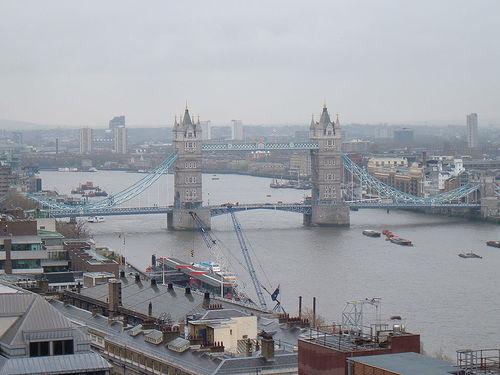
Weather: cloudy or overcast